Burmese–Siamese War (1785–1786)

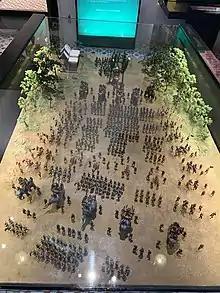
The Siamese battle formation at the Battle of Thung Lat Ya, Bangkok National Museum

The battle reached stalemate and was dragged on to January 1786. Being afraid that his brother would lose the engagement, King Rama I decided to march his 20,000-men army from Bangkok in January 1786 to support Maha Sura Singhanat Lat Ya, but the prince then convinced the king to return to Bangkok because he was confident of winning the engagement.